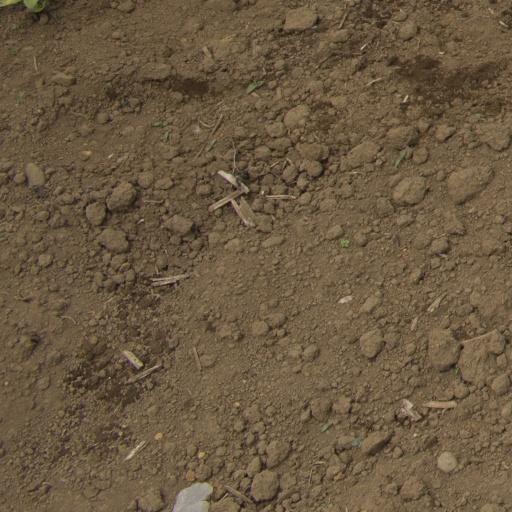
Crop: Jerusalem artichoke